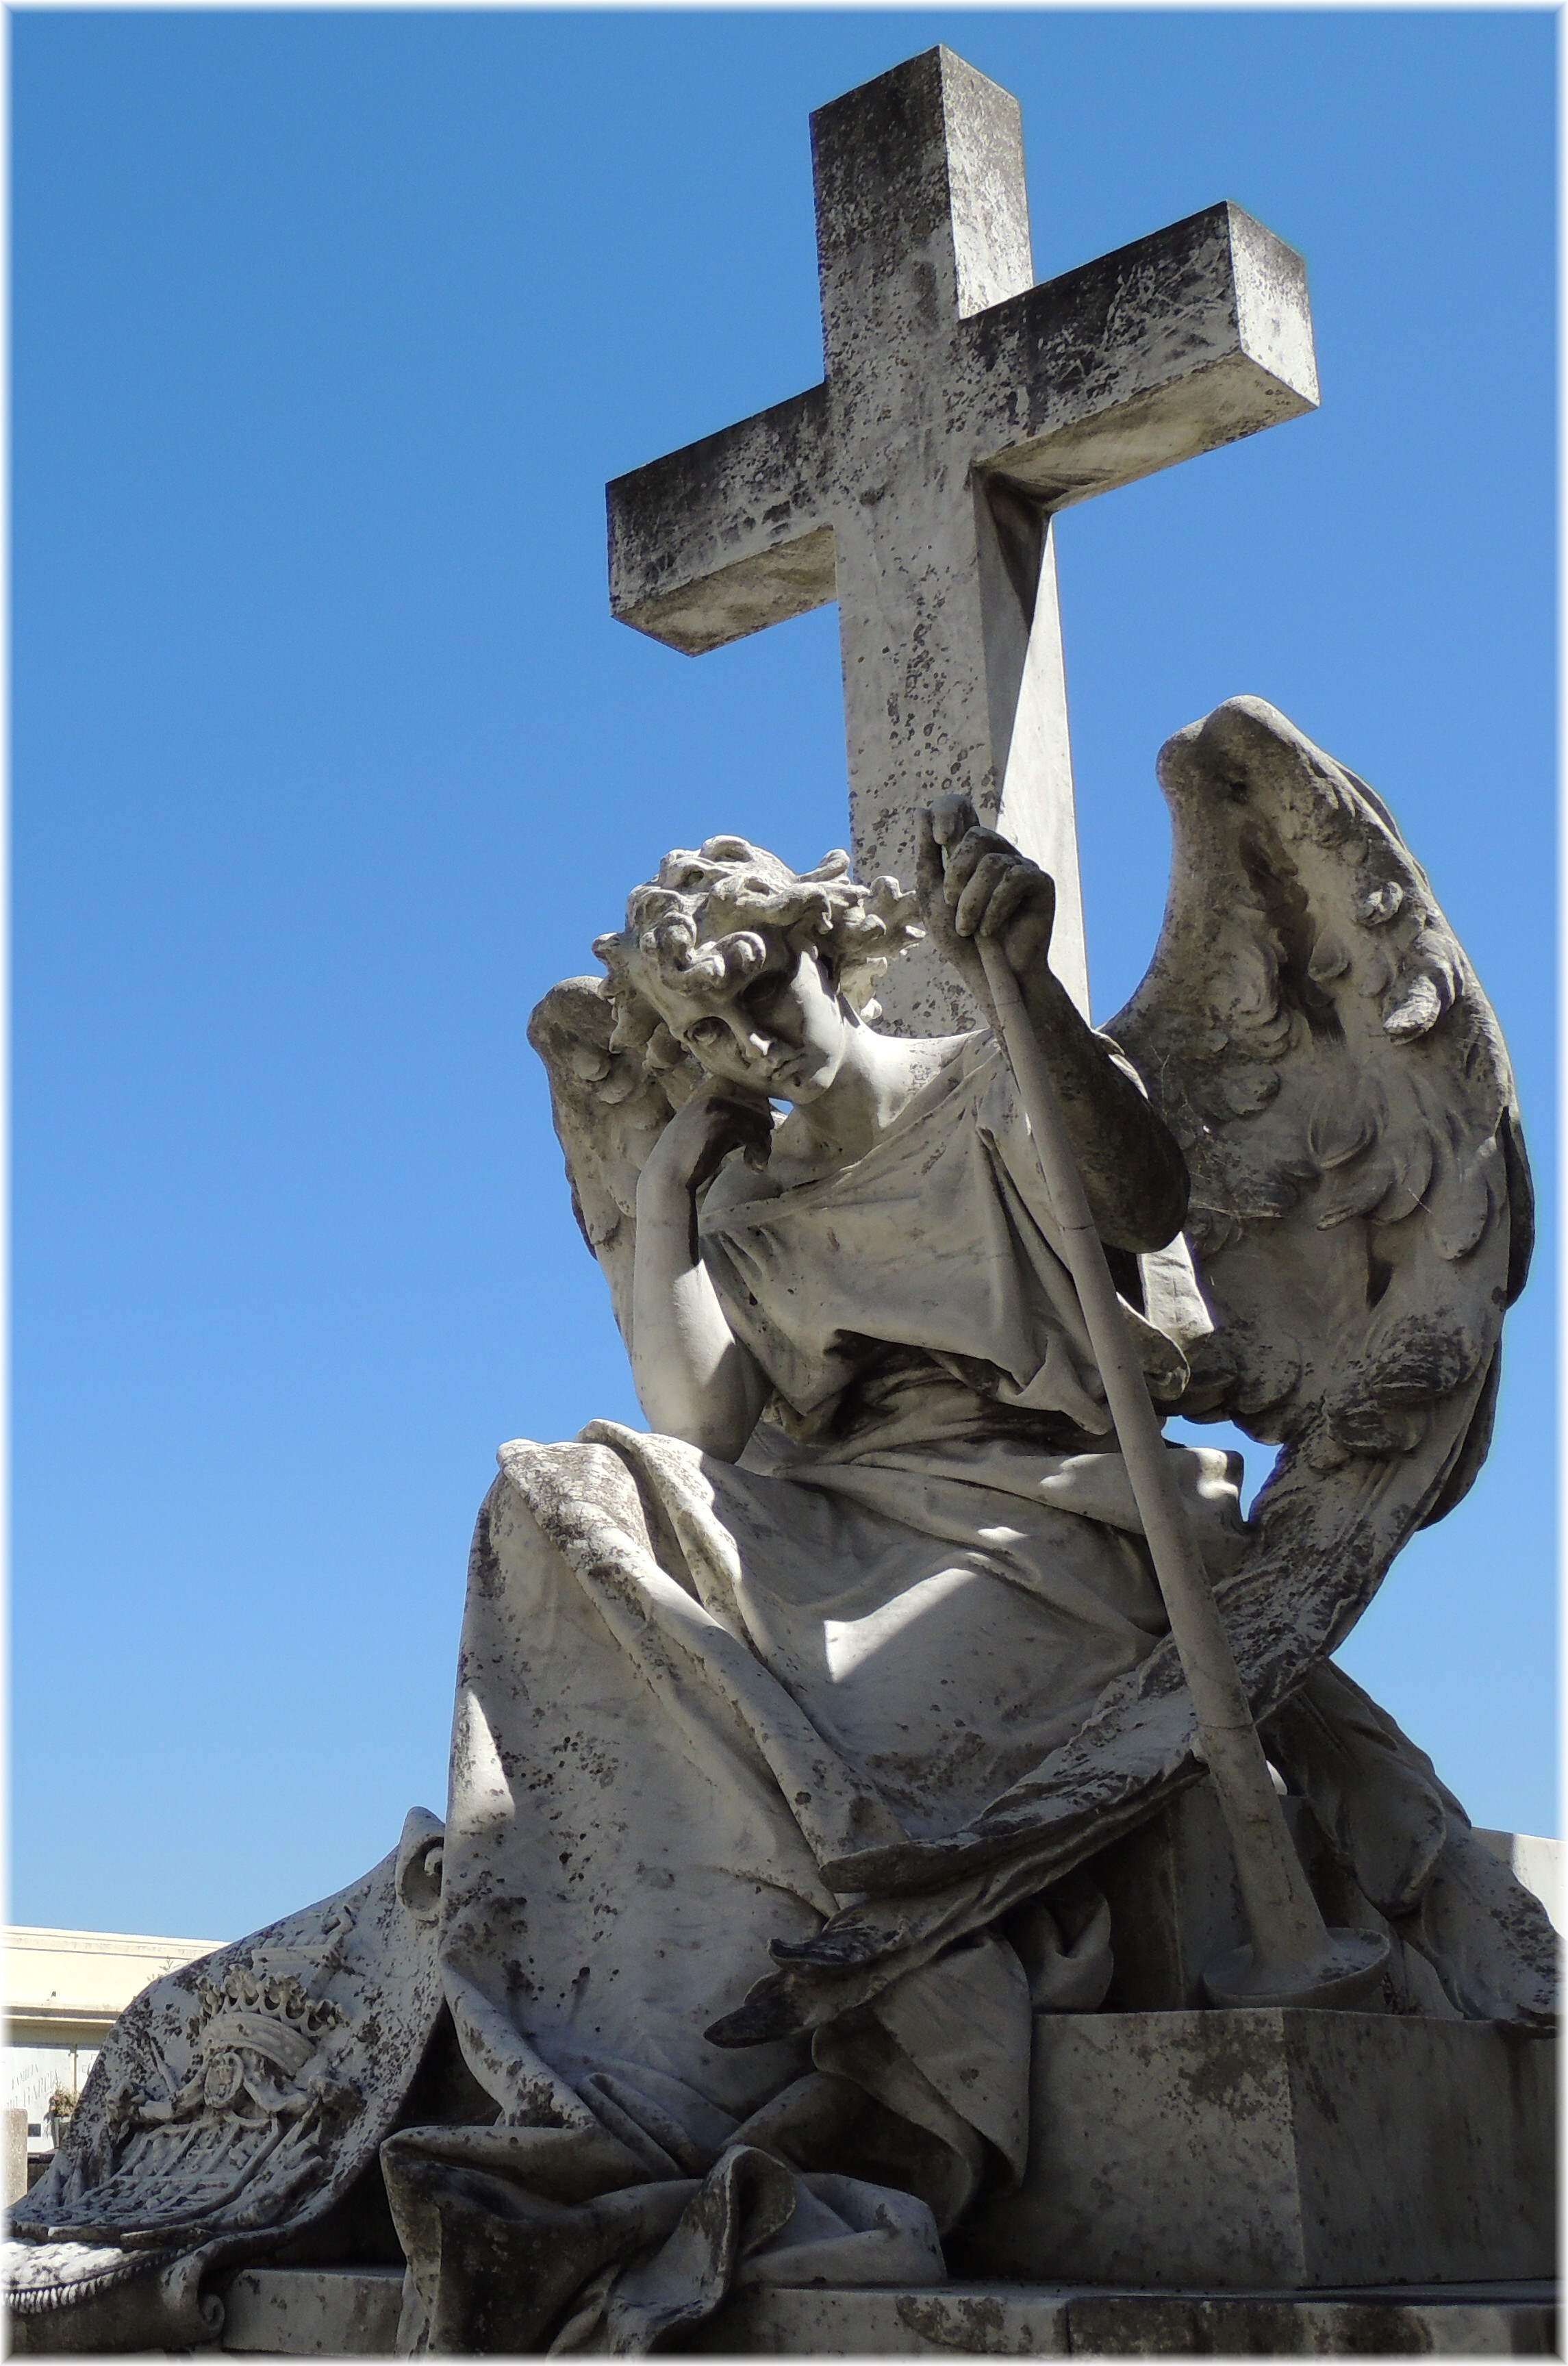
monument, europe, statue, sculpture, memorial, art, espagne, europa, escultura, arte, galicia, piedra, cementerio, acorua, lacorua, angeles, pedra, sapin, espana, corua, galiza, corunna, galice, funerarias, cementeriosanamaro, stone carving